Idar-Oberstein

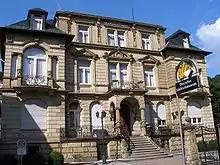
Hauptstraße 118: The "Deutsches Edelsteinmuseum", housed in a representative Renaissance Revival villa (see under "Buildings" above)

Since the early 1960s tourism has grown in importance for Idar-Oberstein. Today it boasts a number of modern facilities such as the Steinkaulenberg, a gemstone mine open to visitors, and the German Gemstone Museum, as well as several recreational resorts.